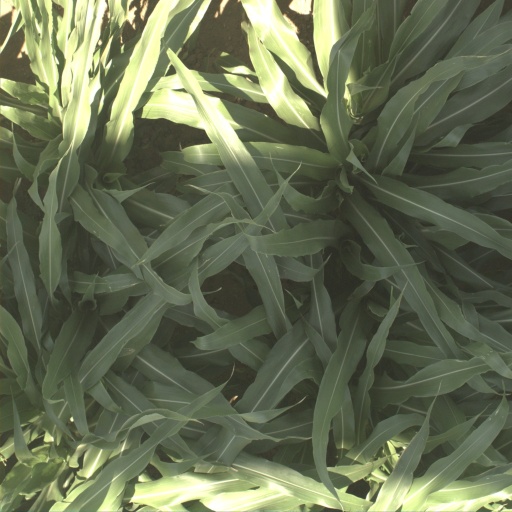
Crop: sorghum